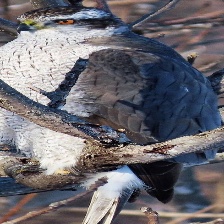
Species: NORTHERN GOSHAWK
Scientific name: ACCIPITER GENTILIS